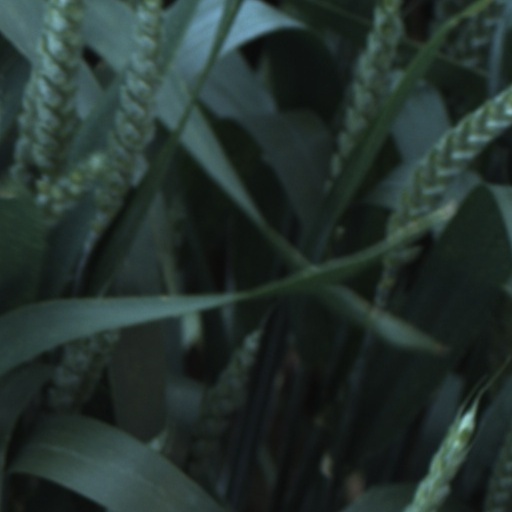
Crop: wheat